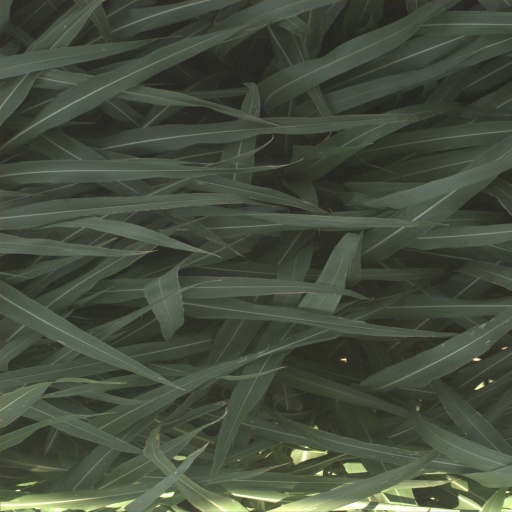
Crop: sorghum